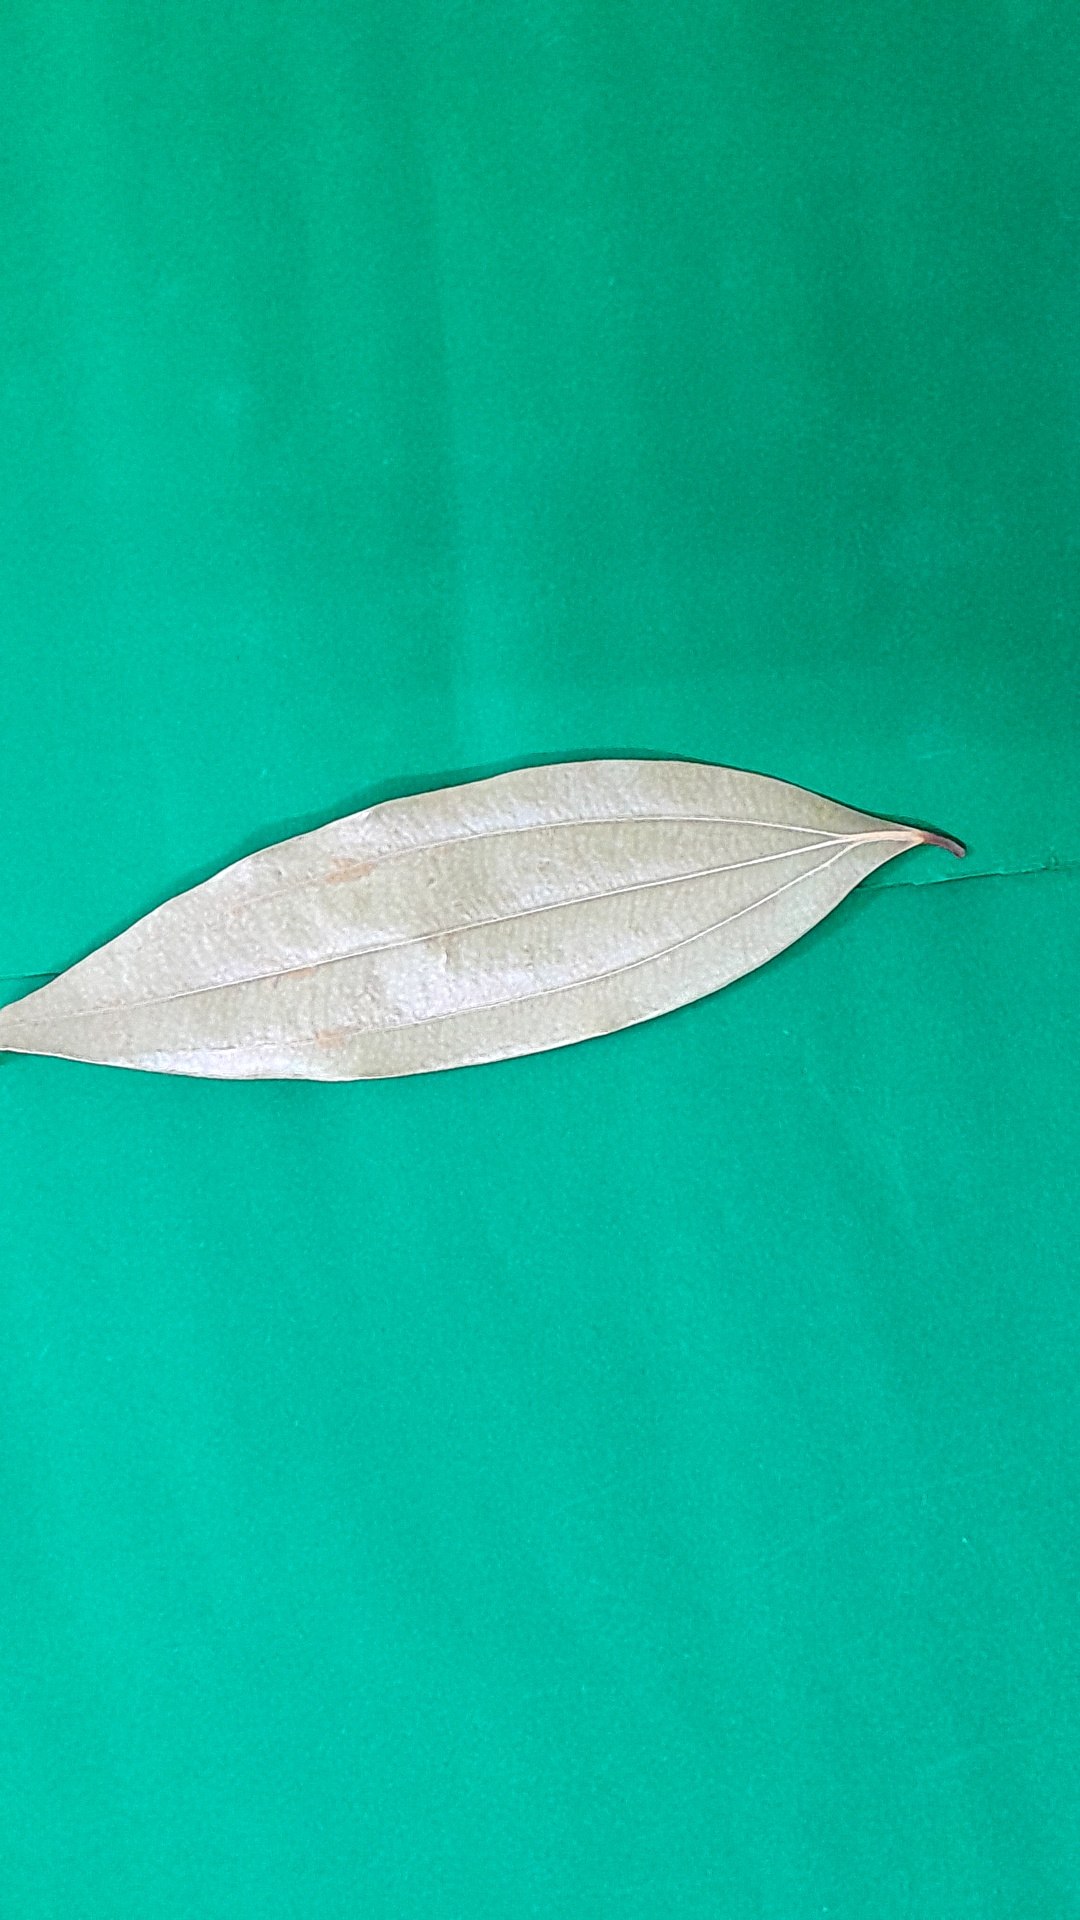
Label: Dry Leaf